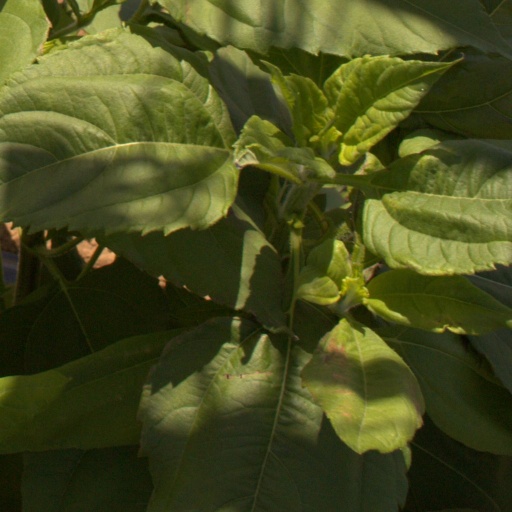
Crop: Jerusalem artichoke